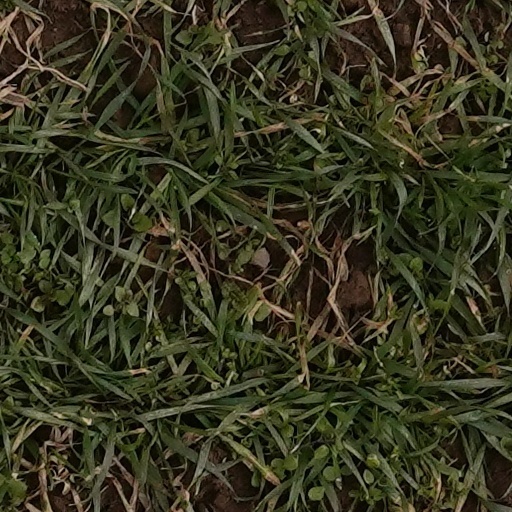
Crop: wheat